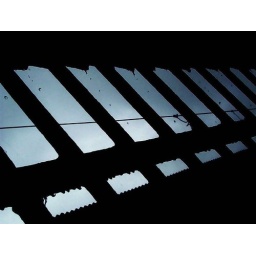
water falling from sky in drops